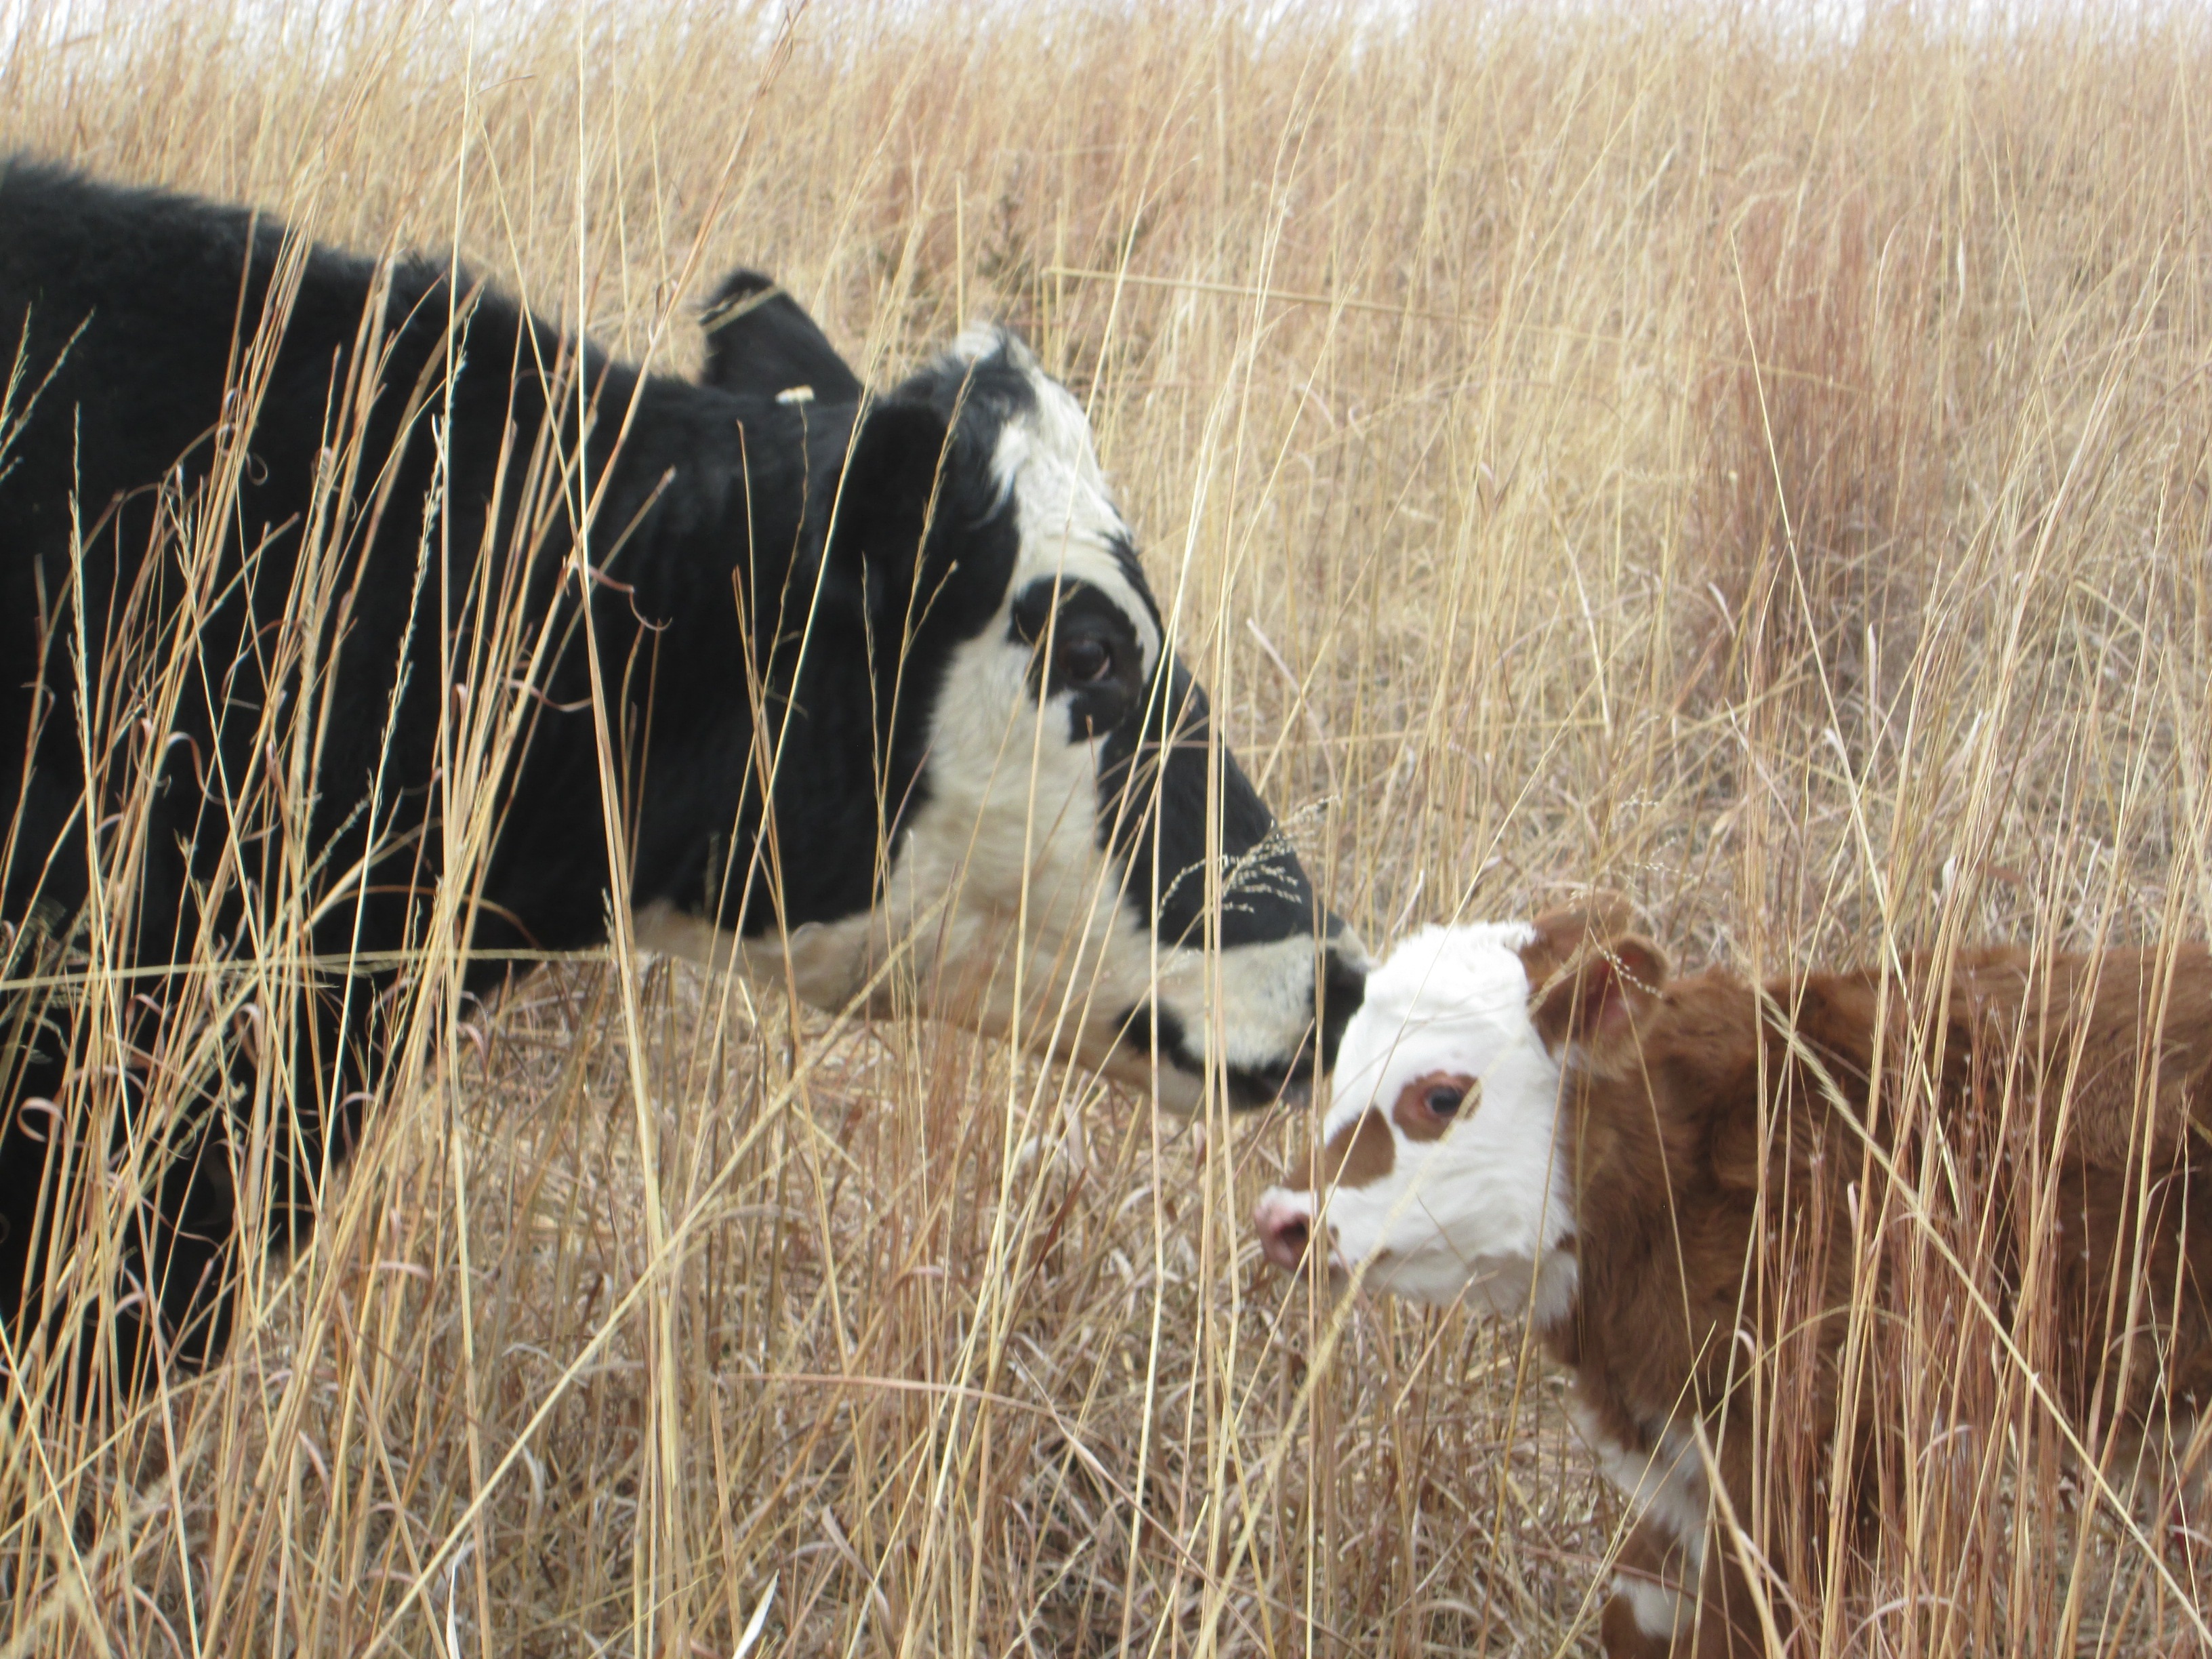
grass, farm, prairie, animal, wildlife, cow, herd, pasture, grazing, livestock, mammal, beef, calf, mama, grass family, cattle like mammal, horse like mammal